Membrane oxygenator

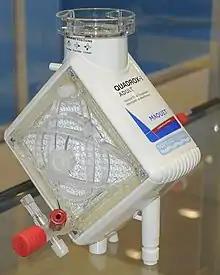
A MAQUET hollow fiber membrane oxygenator

A membrane oxygenator is a device used to add oxygen to, and remove carbon dioxide from the blood. It can be used in two principal modes: to imitate the function of the lungs in cardiopulmonary bypass (CPB), and to oxygenate blood in longer term life support, termed extracorporeal membrane oxygenation (ECMO). A membrane oxygenator consists of a thin gas-permeable membrane separating the blood and gas flows in the CPB circuit; oxygen diffuses from the gas side into the blood, and carbon dioxide diffuses from the blood into the gas for disposal.